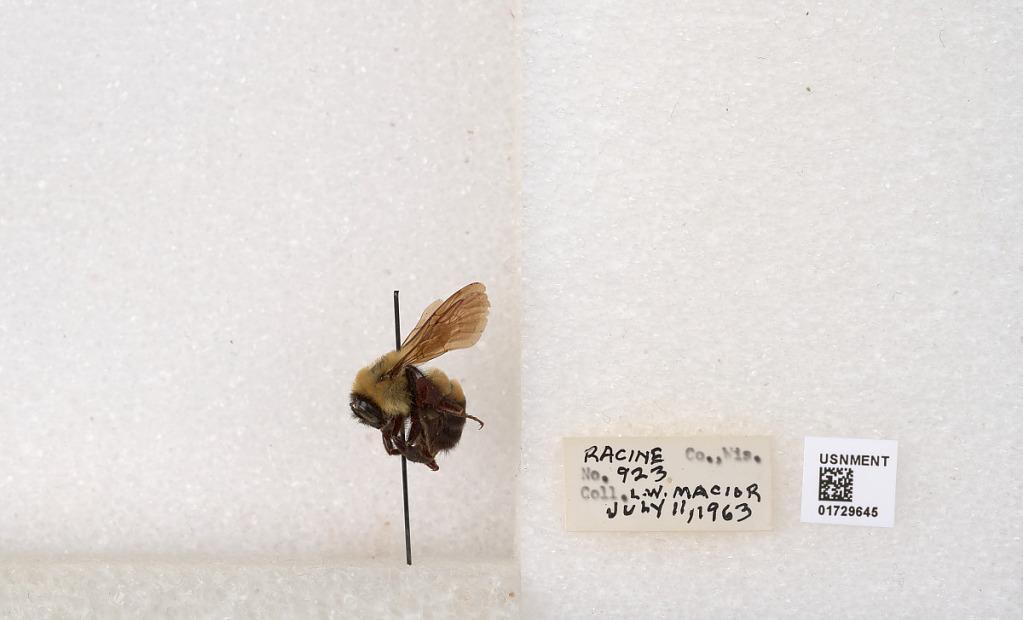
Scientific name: Bombus (Separatobombus) griseocollis (De Geer)
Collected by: L. Macior
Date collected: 1963-7-11
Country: United States
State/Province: Wisconsin
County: Racine
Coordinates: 42.7299, -87.8123